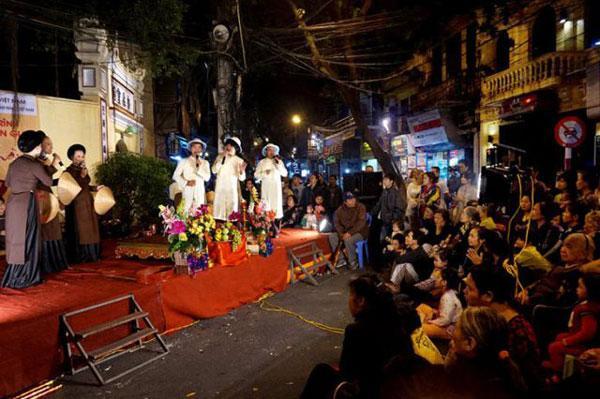
những người phụ nữ hát trên sân khấu thì tay cầm nón lá mặc áo dài nâu